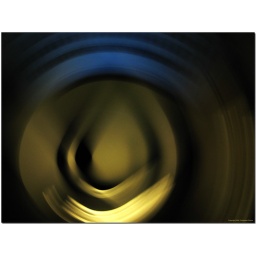
Camera toss of a computer screen in the daytime... Levels adjusted. No other manipulations.